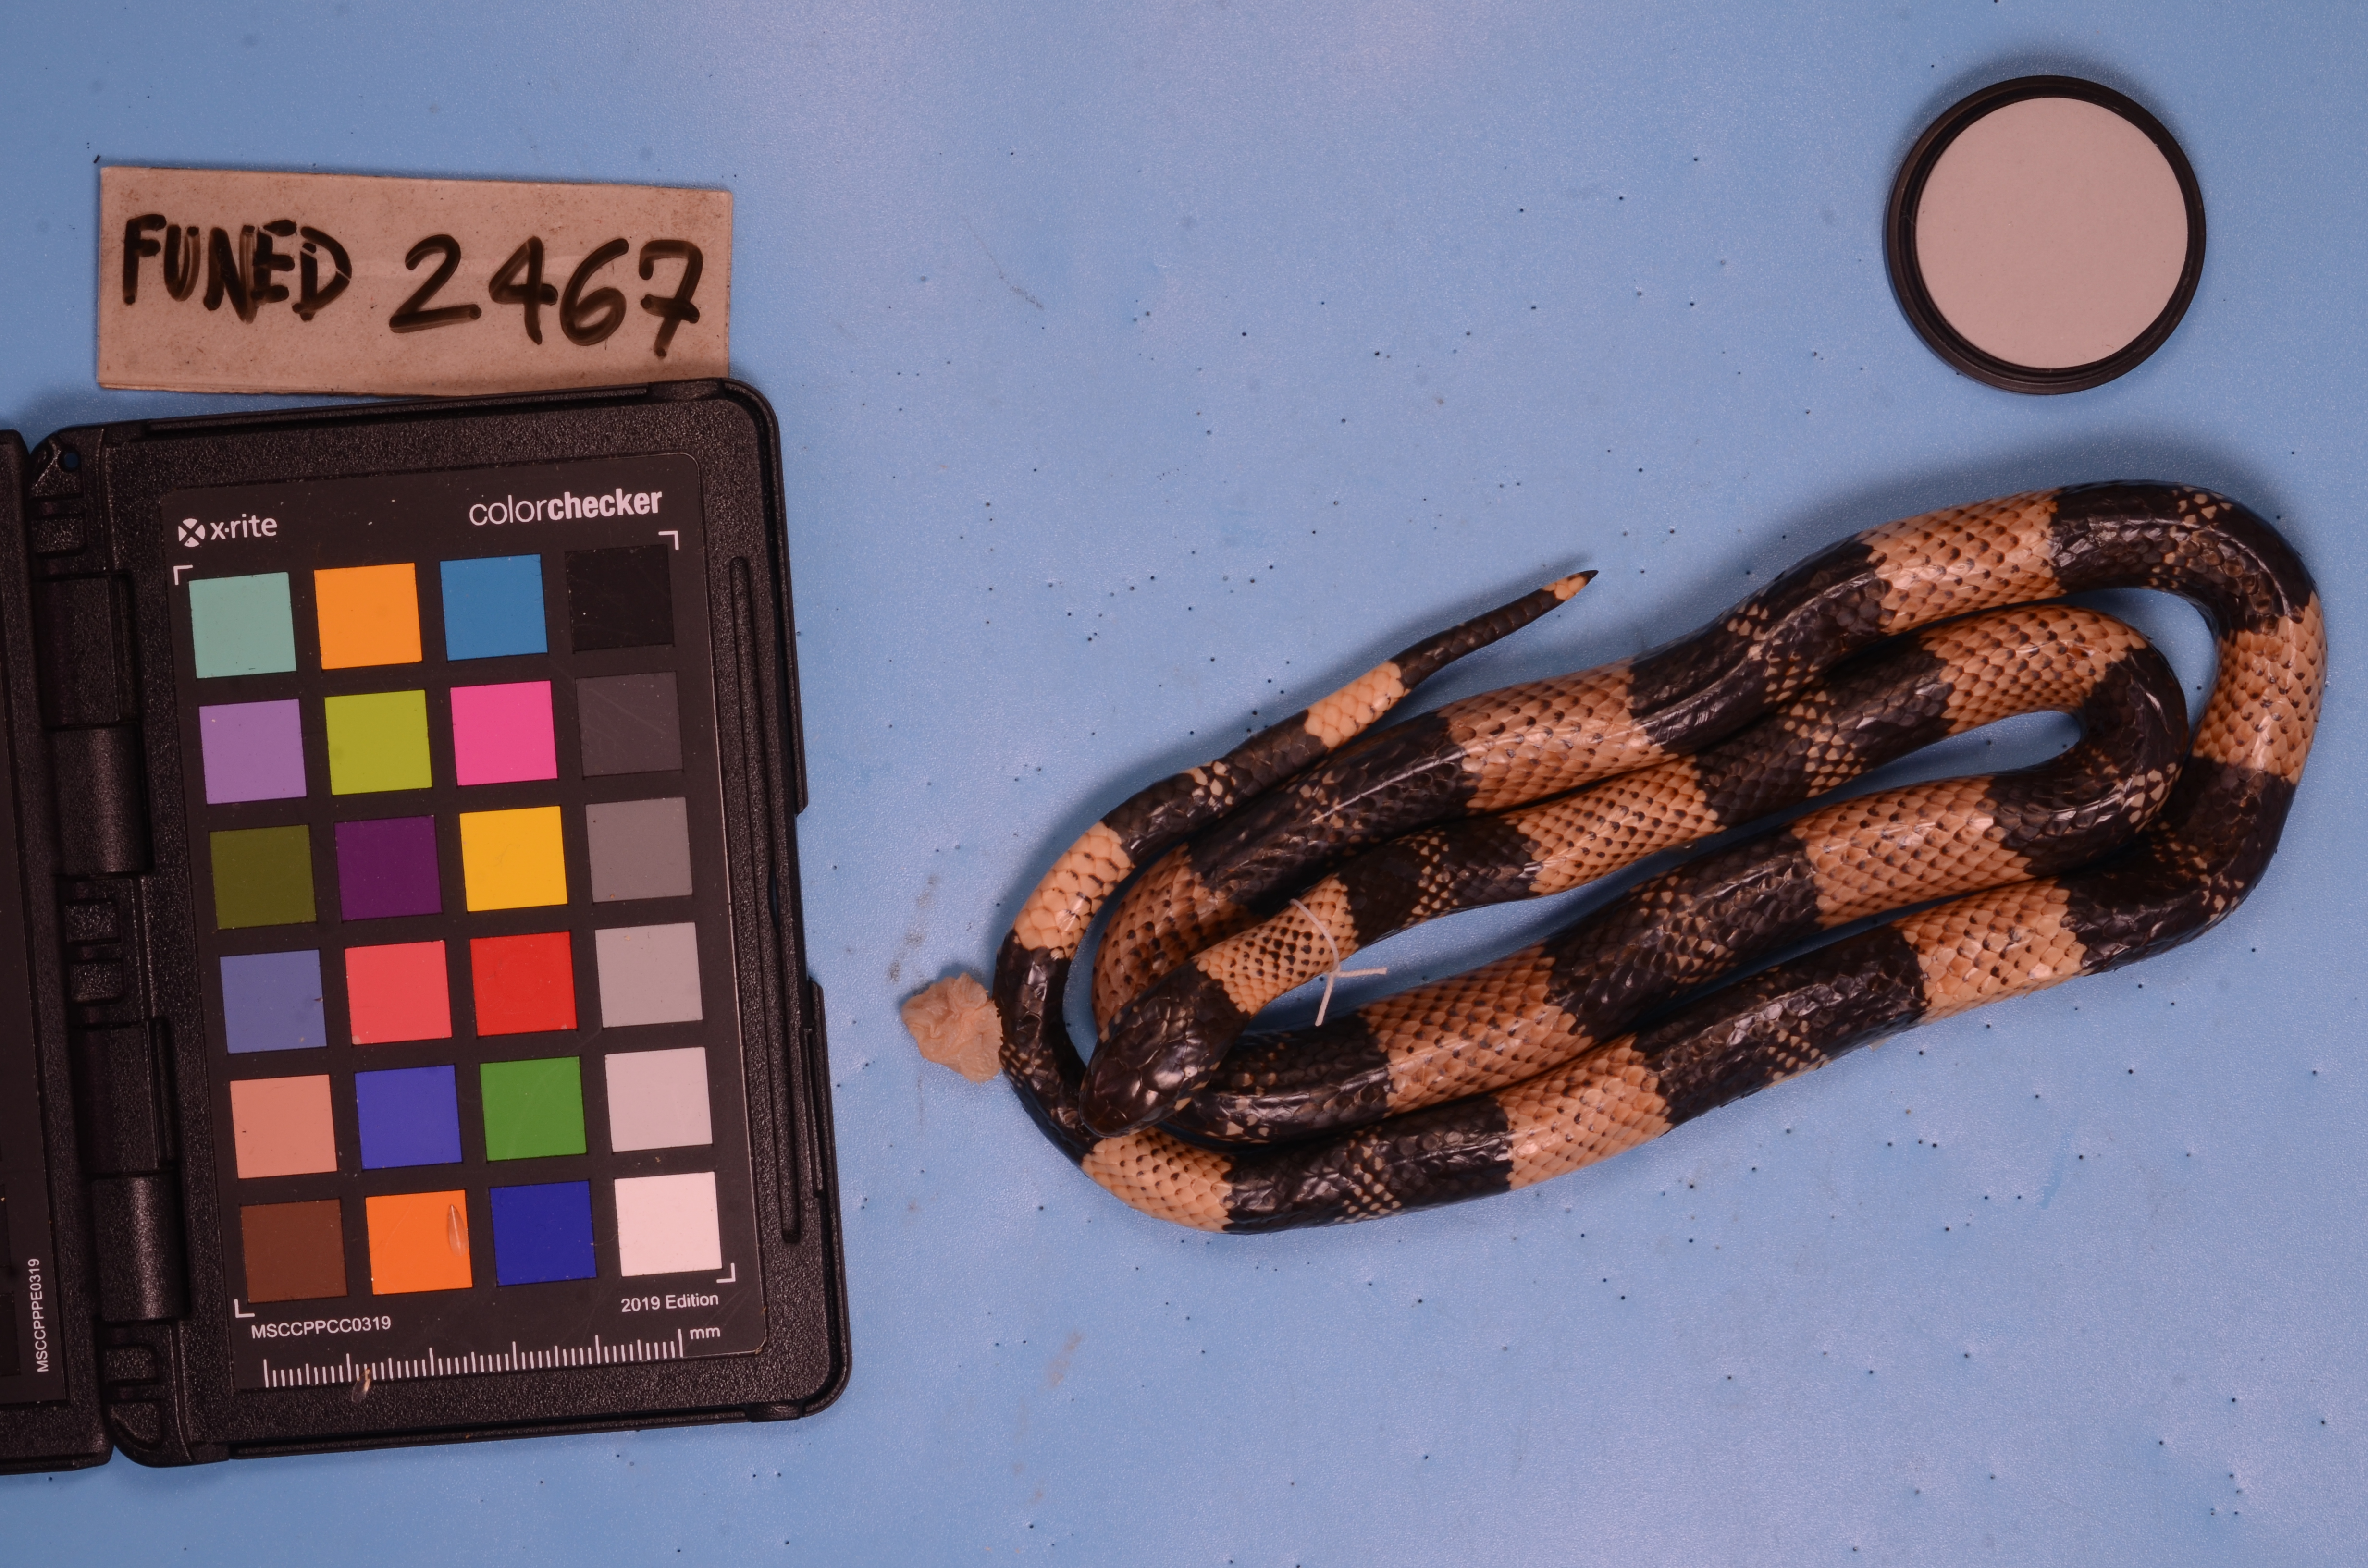
Species: Erythrolamprus aesculapii
View: dorsal
Mimicry status: mimic
Notes: listed as aesculapii venustissimus x sp 1